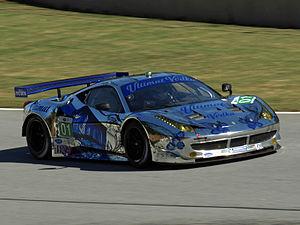
Toni Vilander est un pilote automobile finlandais.